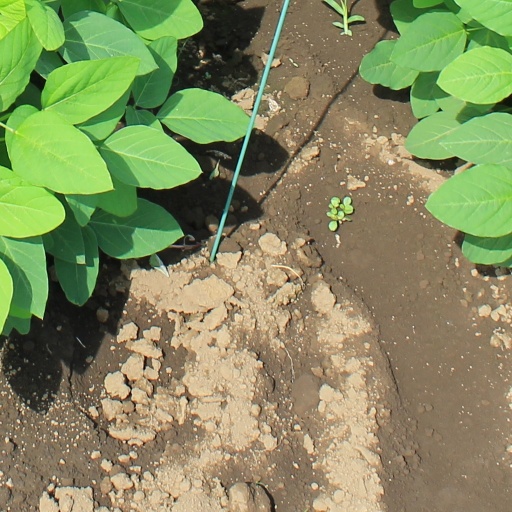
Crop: soybean